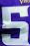
Number: 5